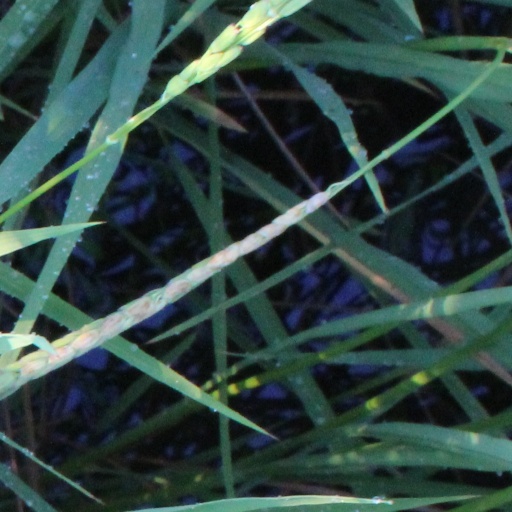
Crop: rice